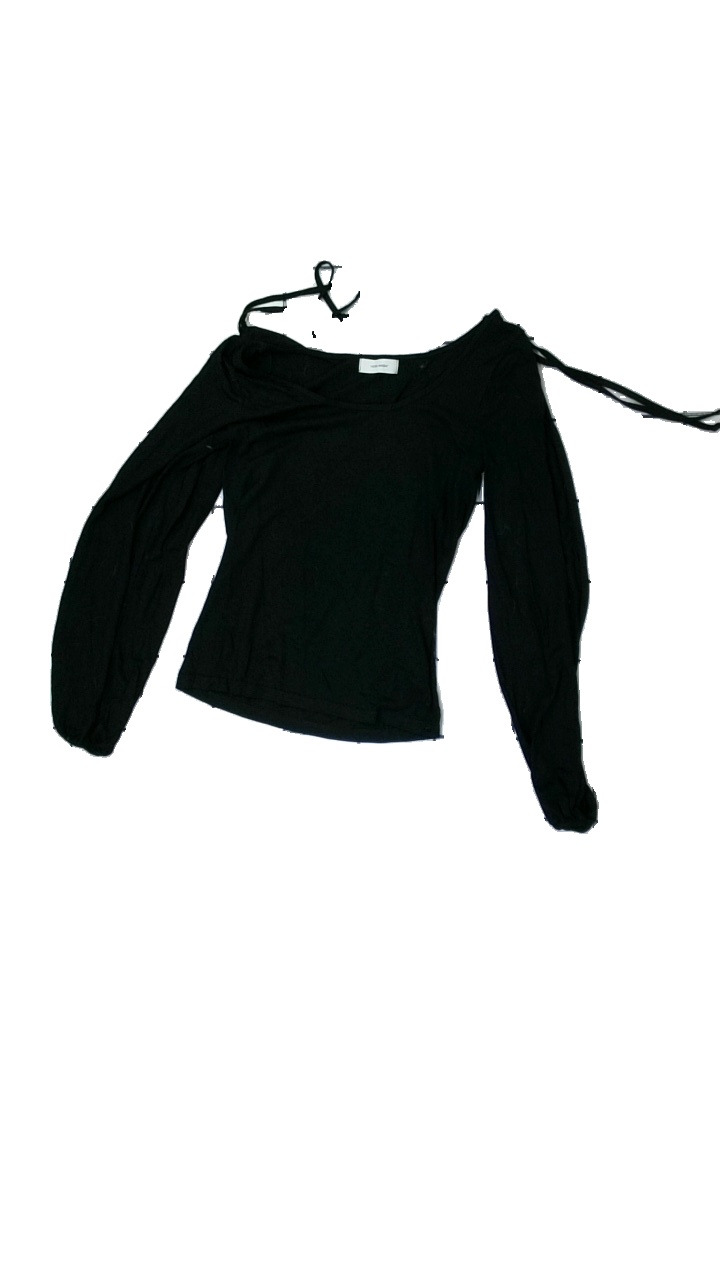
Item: Top (Ladies)
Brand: Vero Moda
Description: black top
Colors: Black
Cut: C-collar, Tight
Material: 100% Viscose
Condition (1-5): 3
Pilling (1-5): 5
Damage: stain
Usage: Repair
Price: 50-100